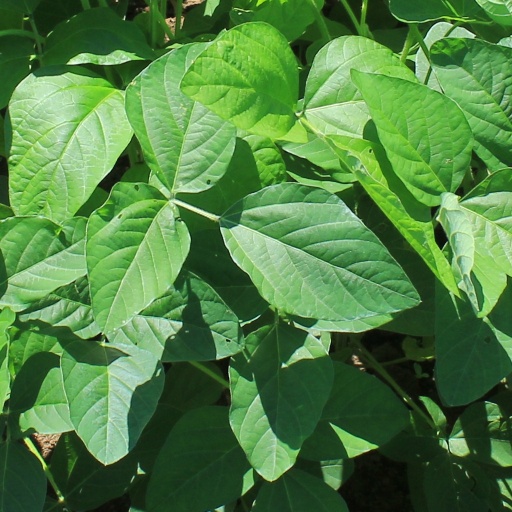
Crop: soybean